Mary Woodhouse

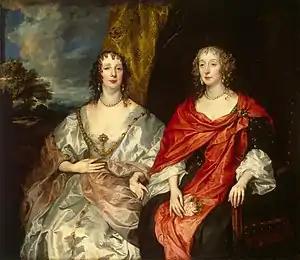
Anne Kirke and the Countess of Derby or Countess of Morton, c. 1638

She married Sir Robert Killigrew of Lothbury and Hanworth, a courtier and politician, in 1604. Her sister Anne married her third husband Sir Julius Caesar, Master of the Rolls, in April 1615. Lucy Russell, Countess of Bedford sent Lady Killigrew an invitation, seeing an opportunity to be a peace-maker for Sir Thomas Overbury, writing, "I doubt not but so well to play the umpire, as shall end Sir Thomas Overberie's quarrels, which I very much desire for both your sakes, and to witness the charity of your affectionate friend Bedford."